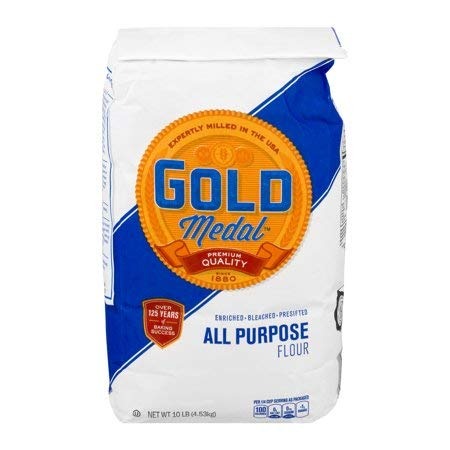
Item Name: Gold Metal All Purpose Flour, 10 Pound (Pack of 12)
Bullet Point: Flour for every purpose
Value: 1920.0
Unit: oz

Price: 7.68